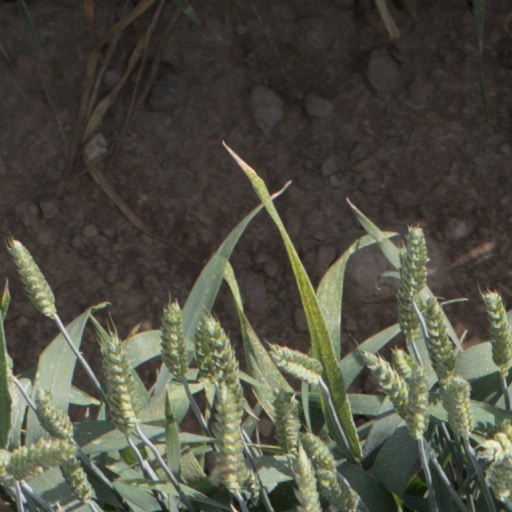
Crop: wheat